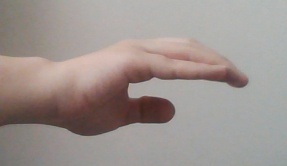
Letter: jeem